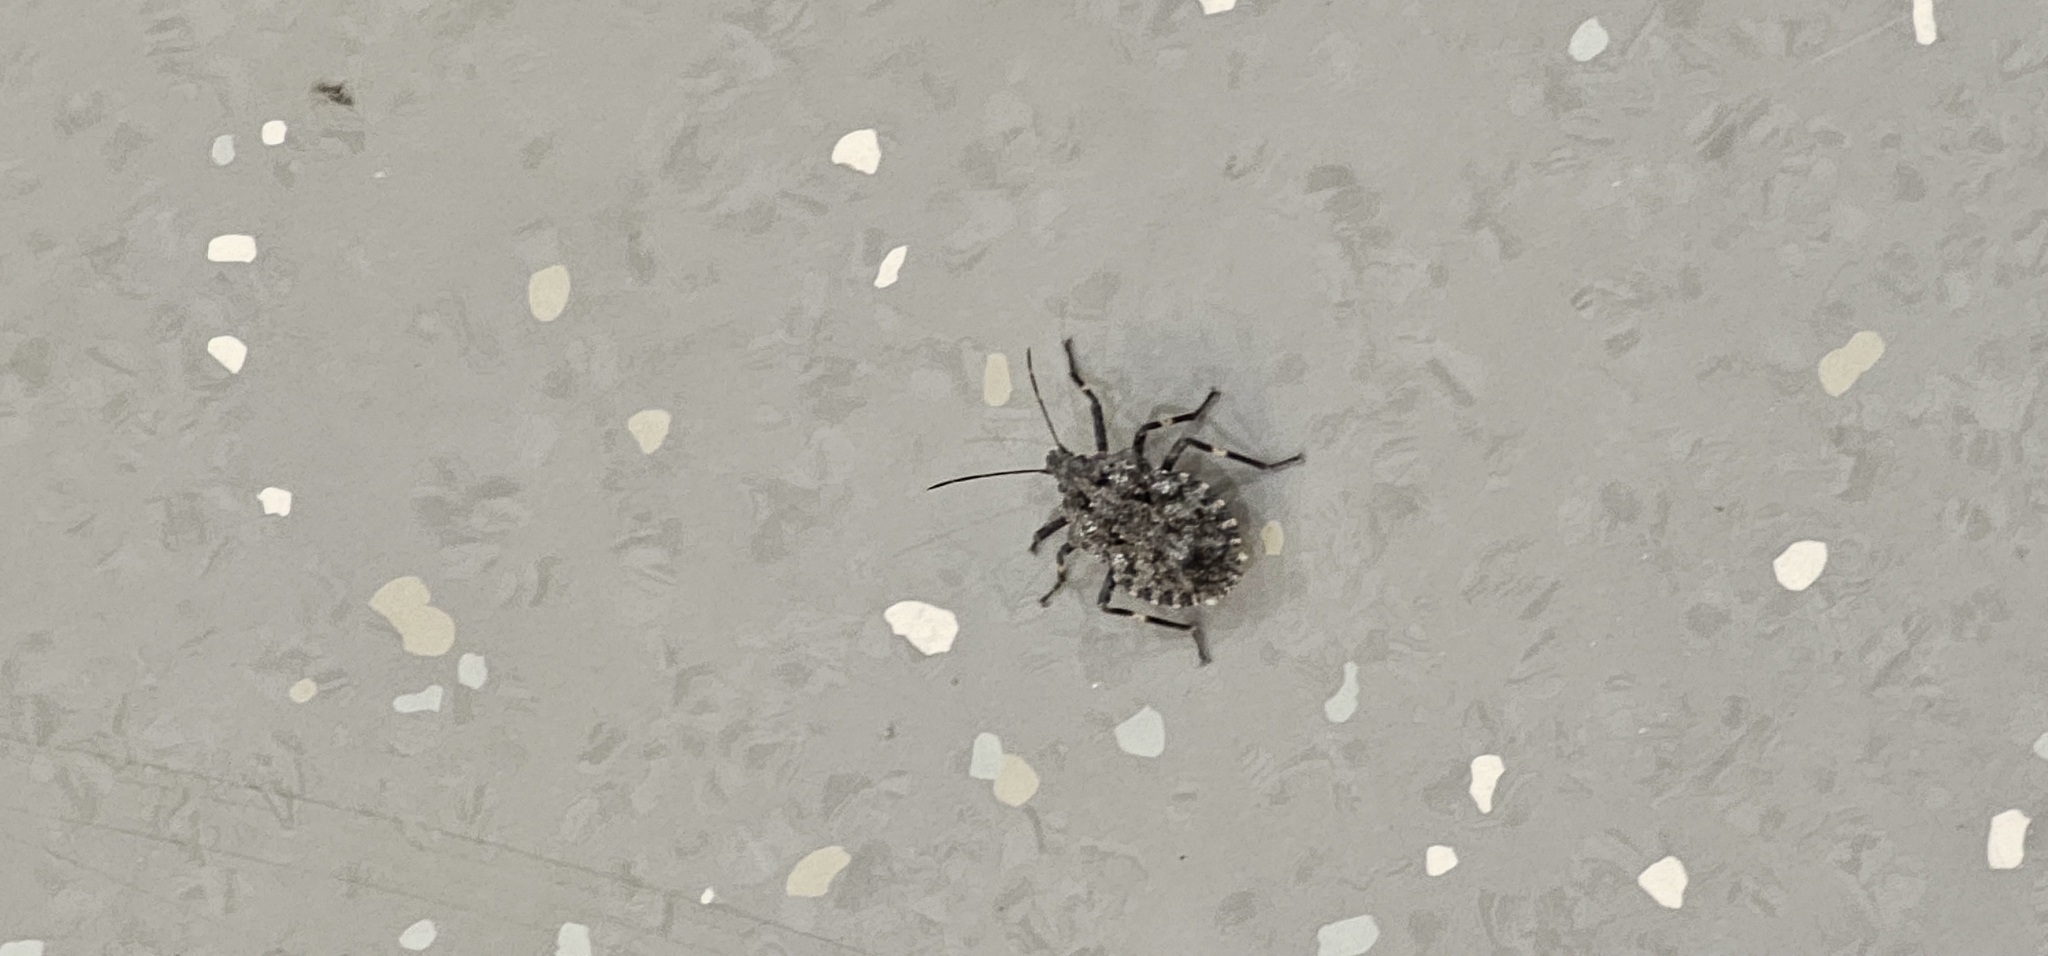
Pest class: stink_bug